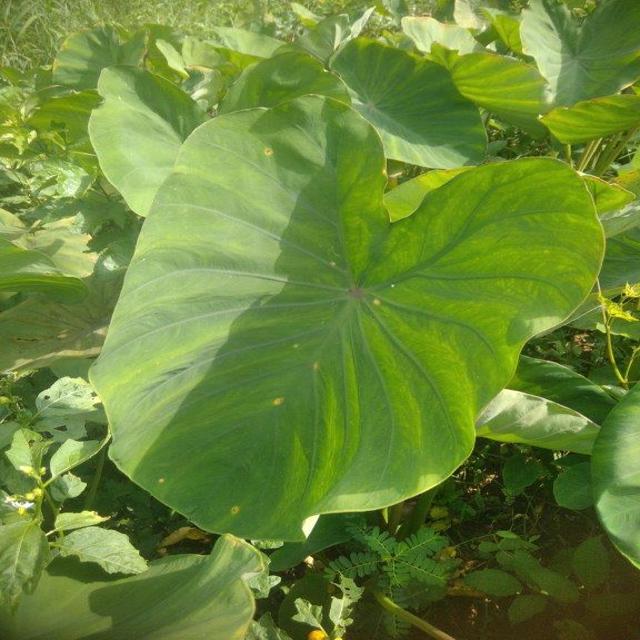
Label: Healthy